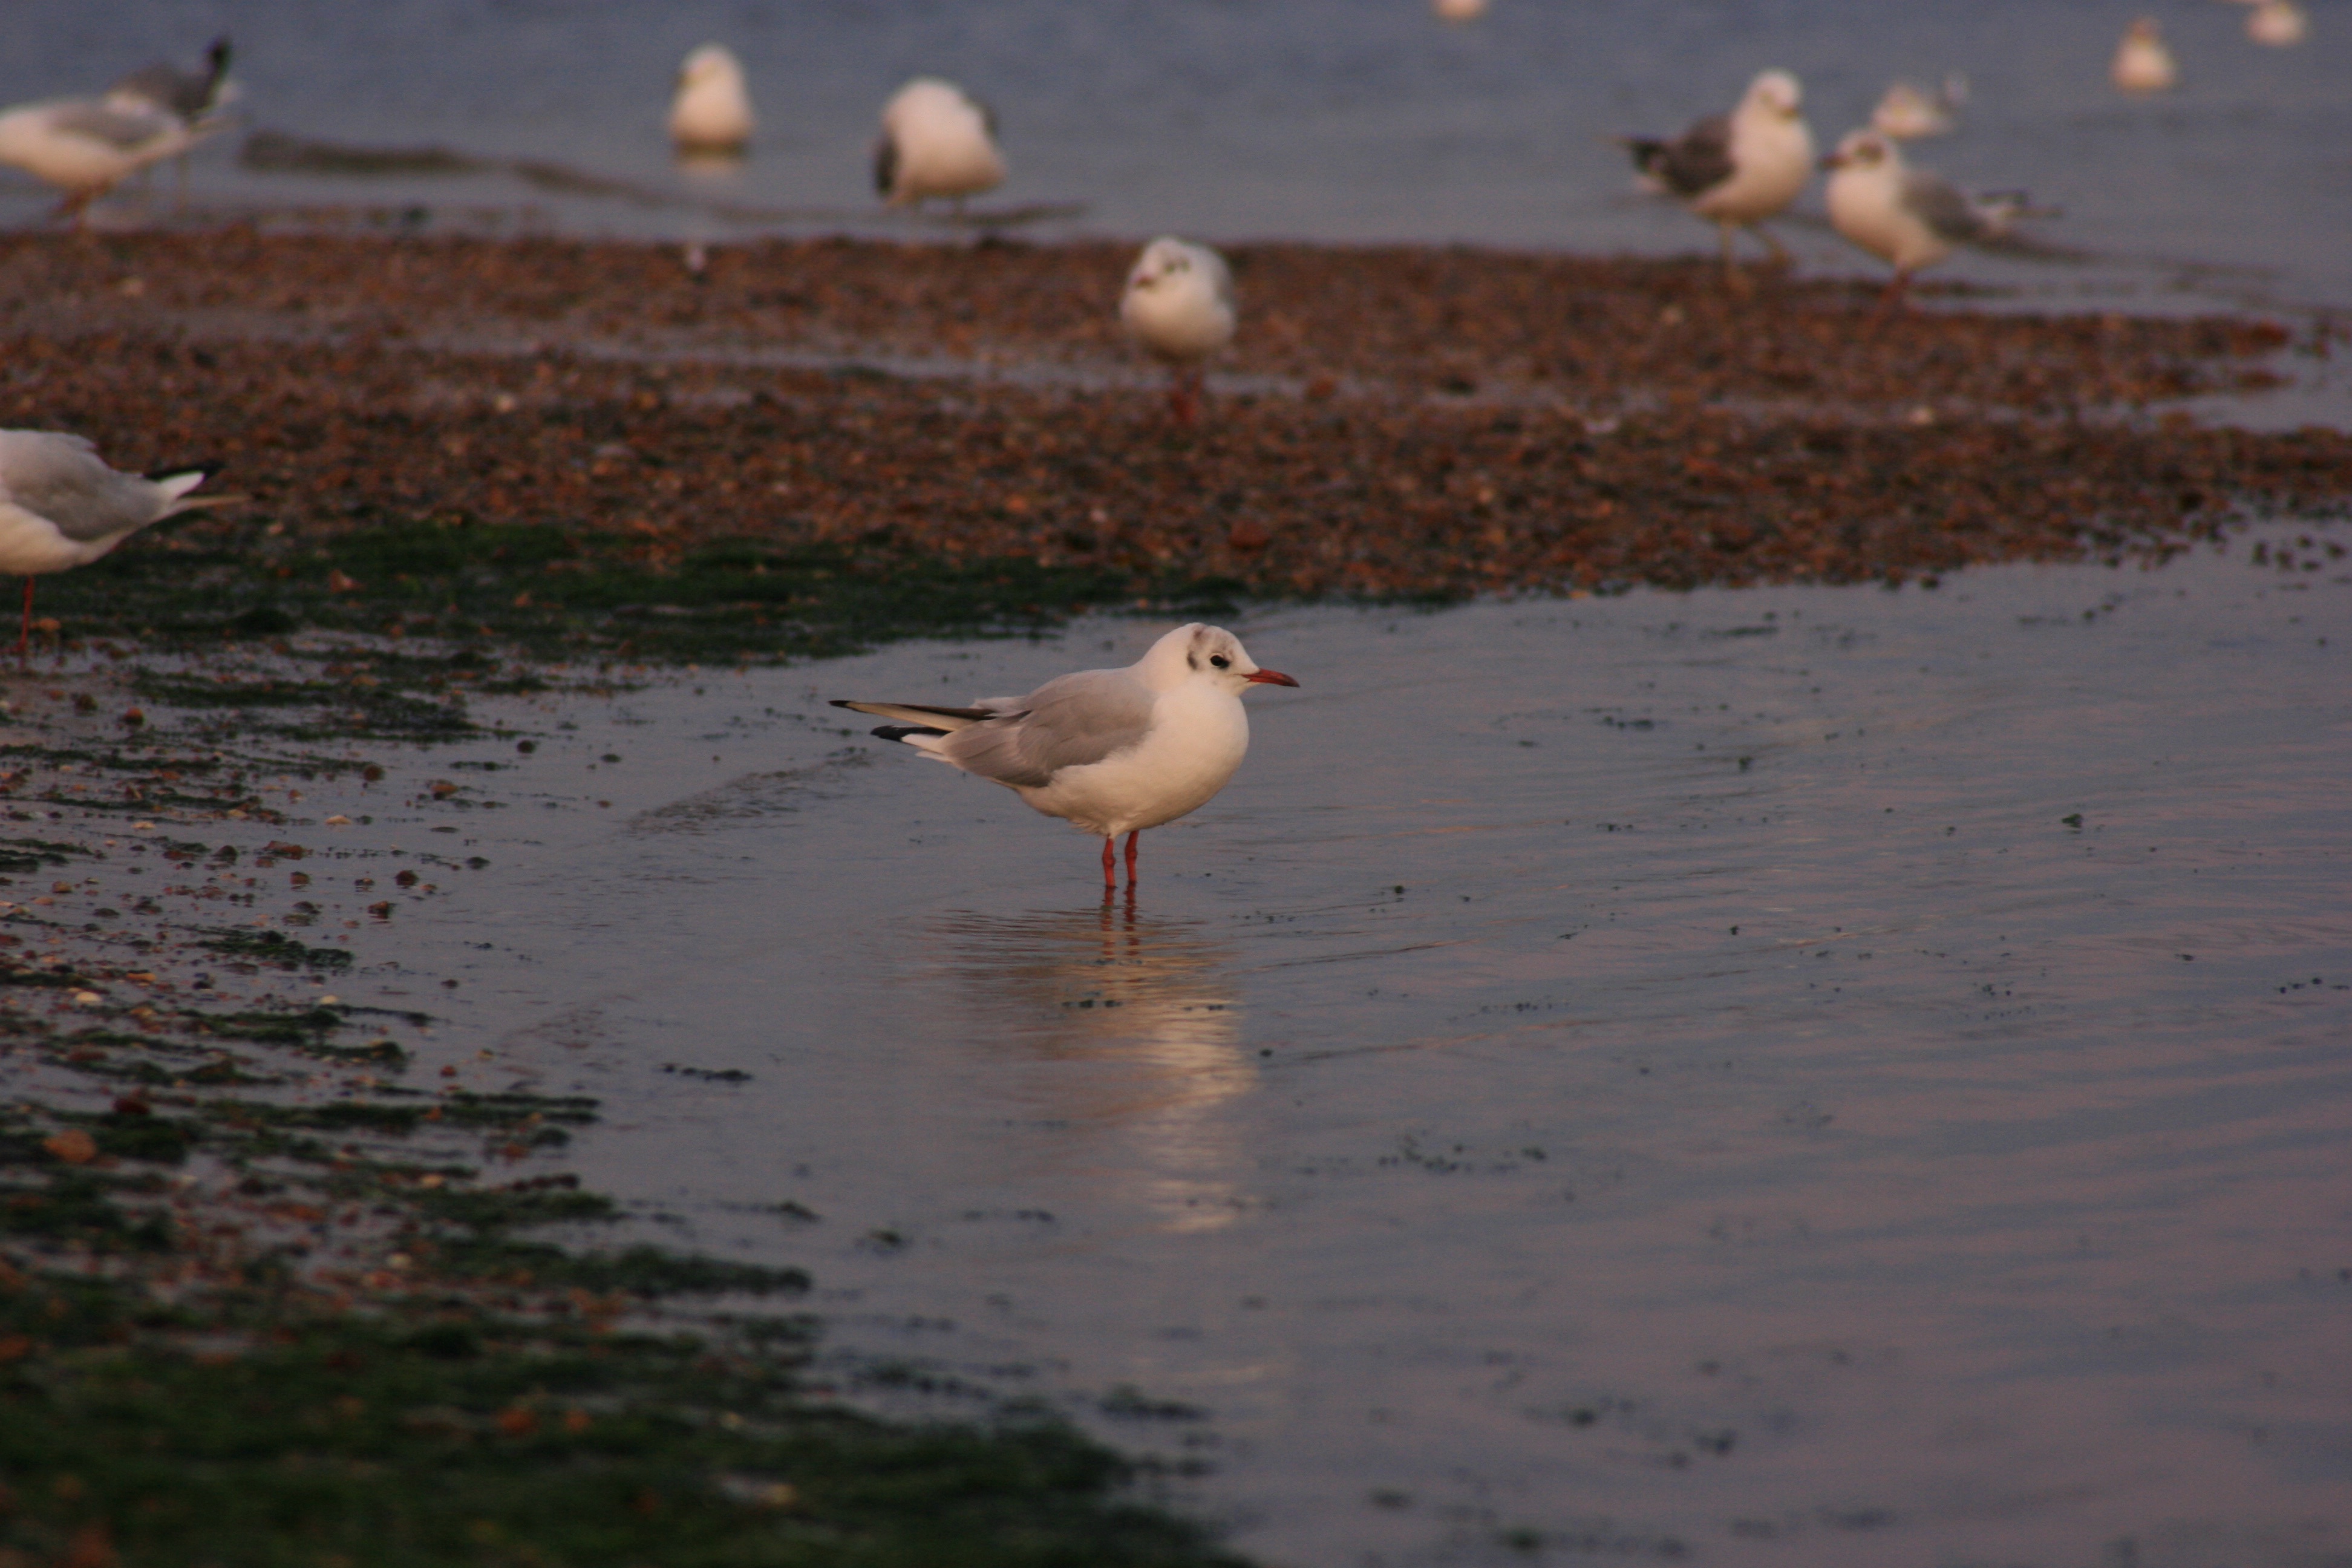
sea, bird, seabird, wildlife, reflection, gull, fauna, vertebrate, shorebird, charadriiformes